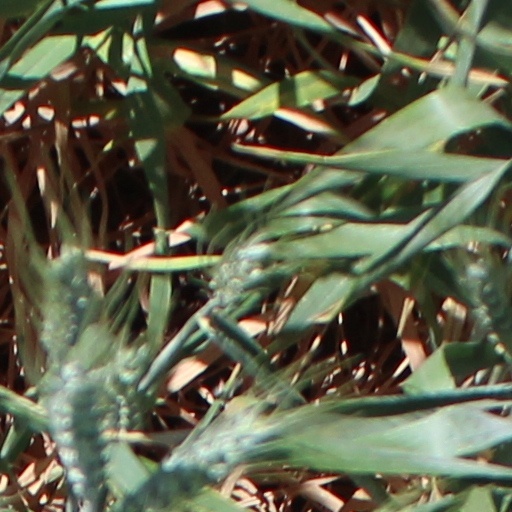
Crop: wheat